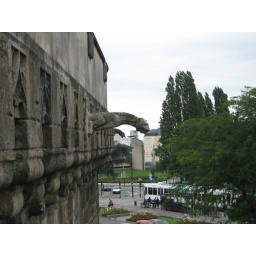
castle gargoyles, with modern city buses in background